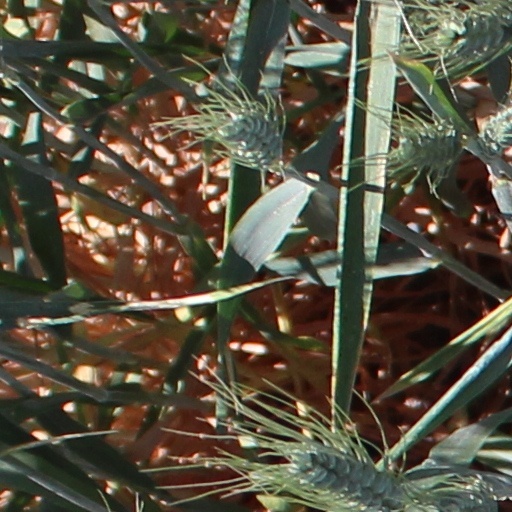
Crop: wheat